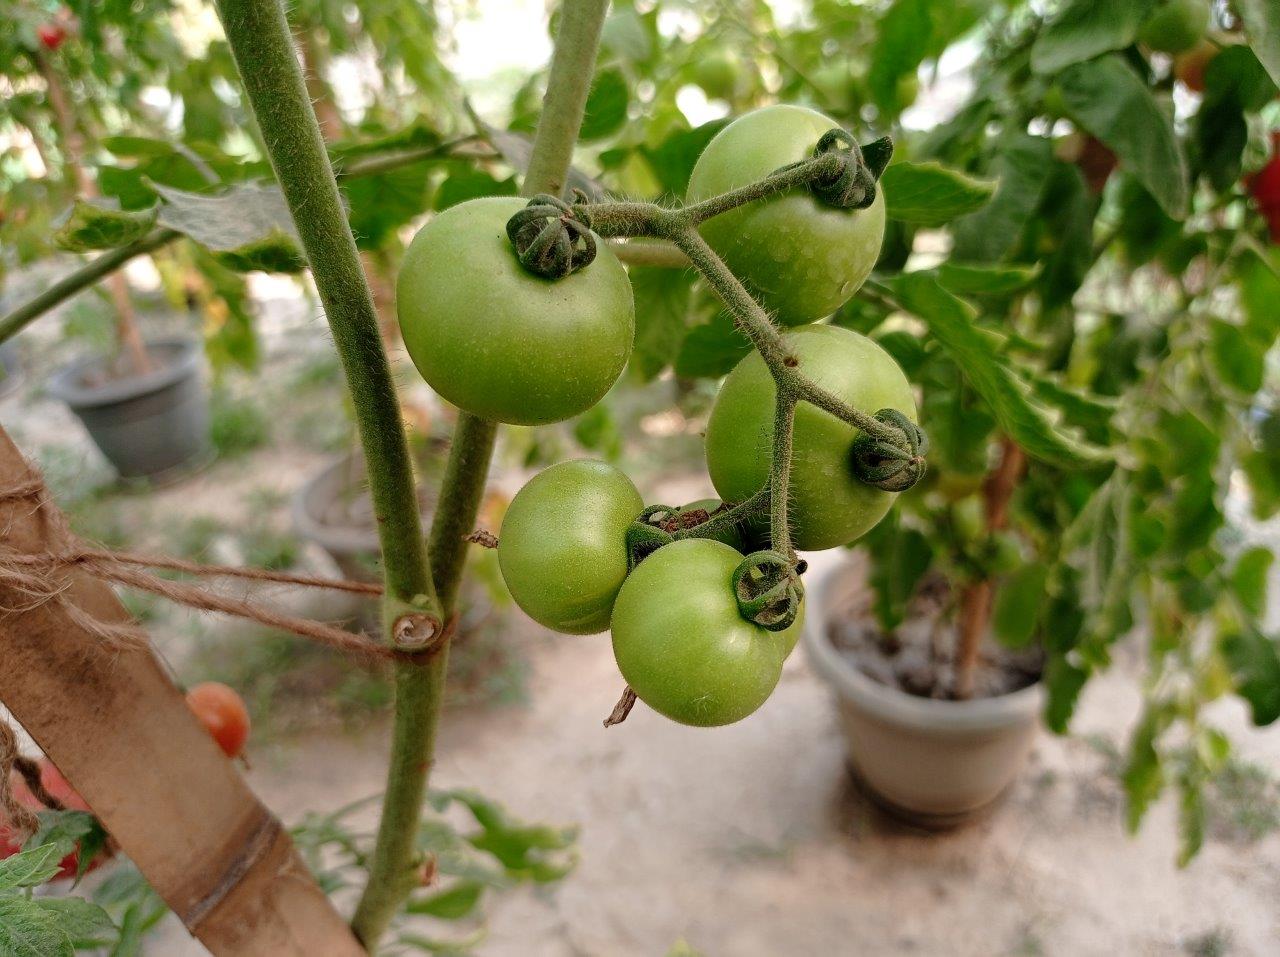
Maturity: Immature